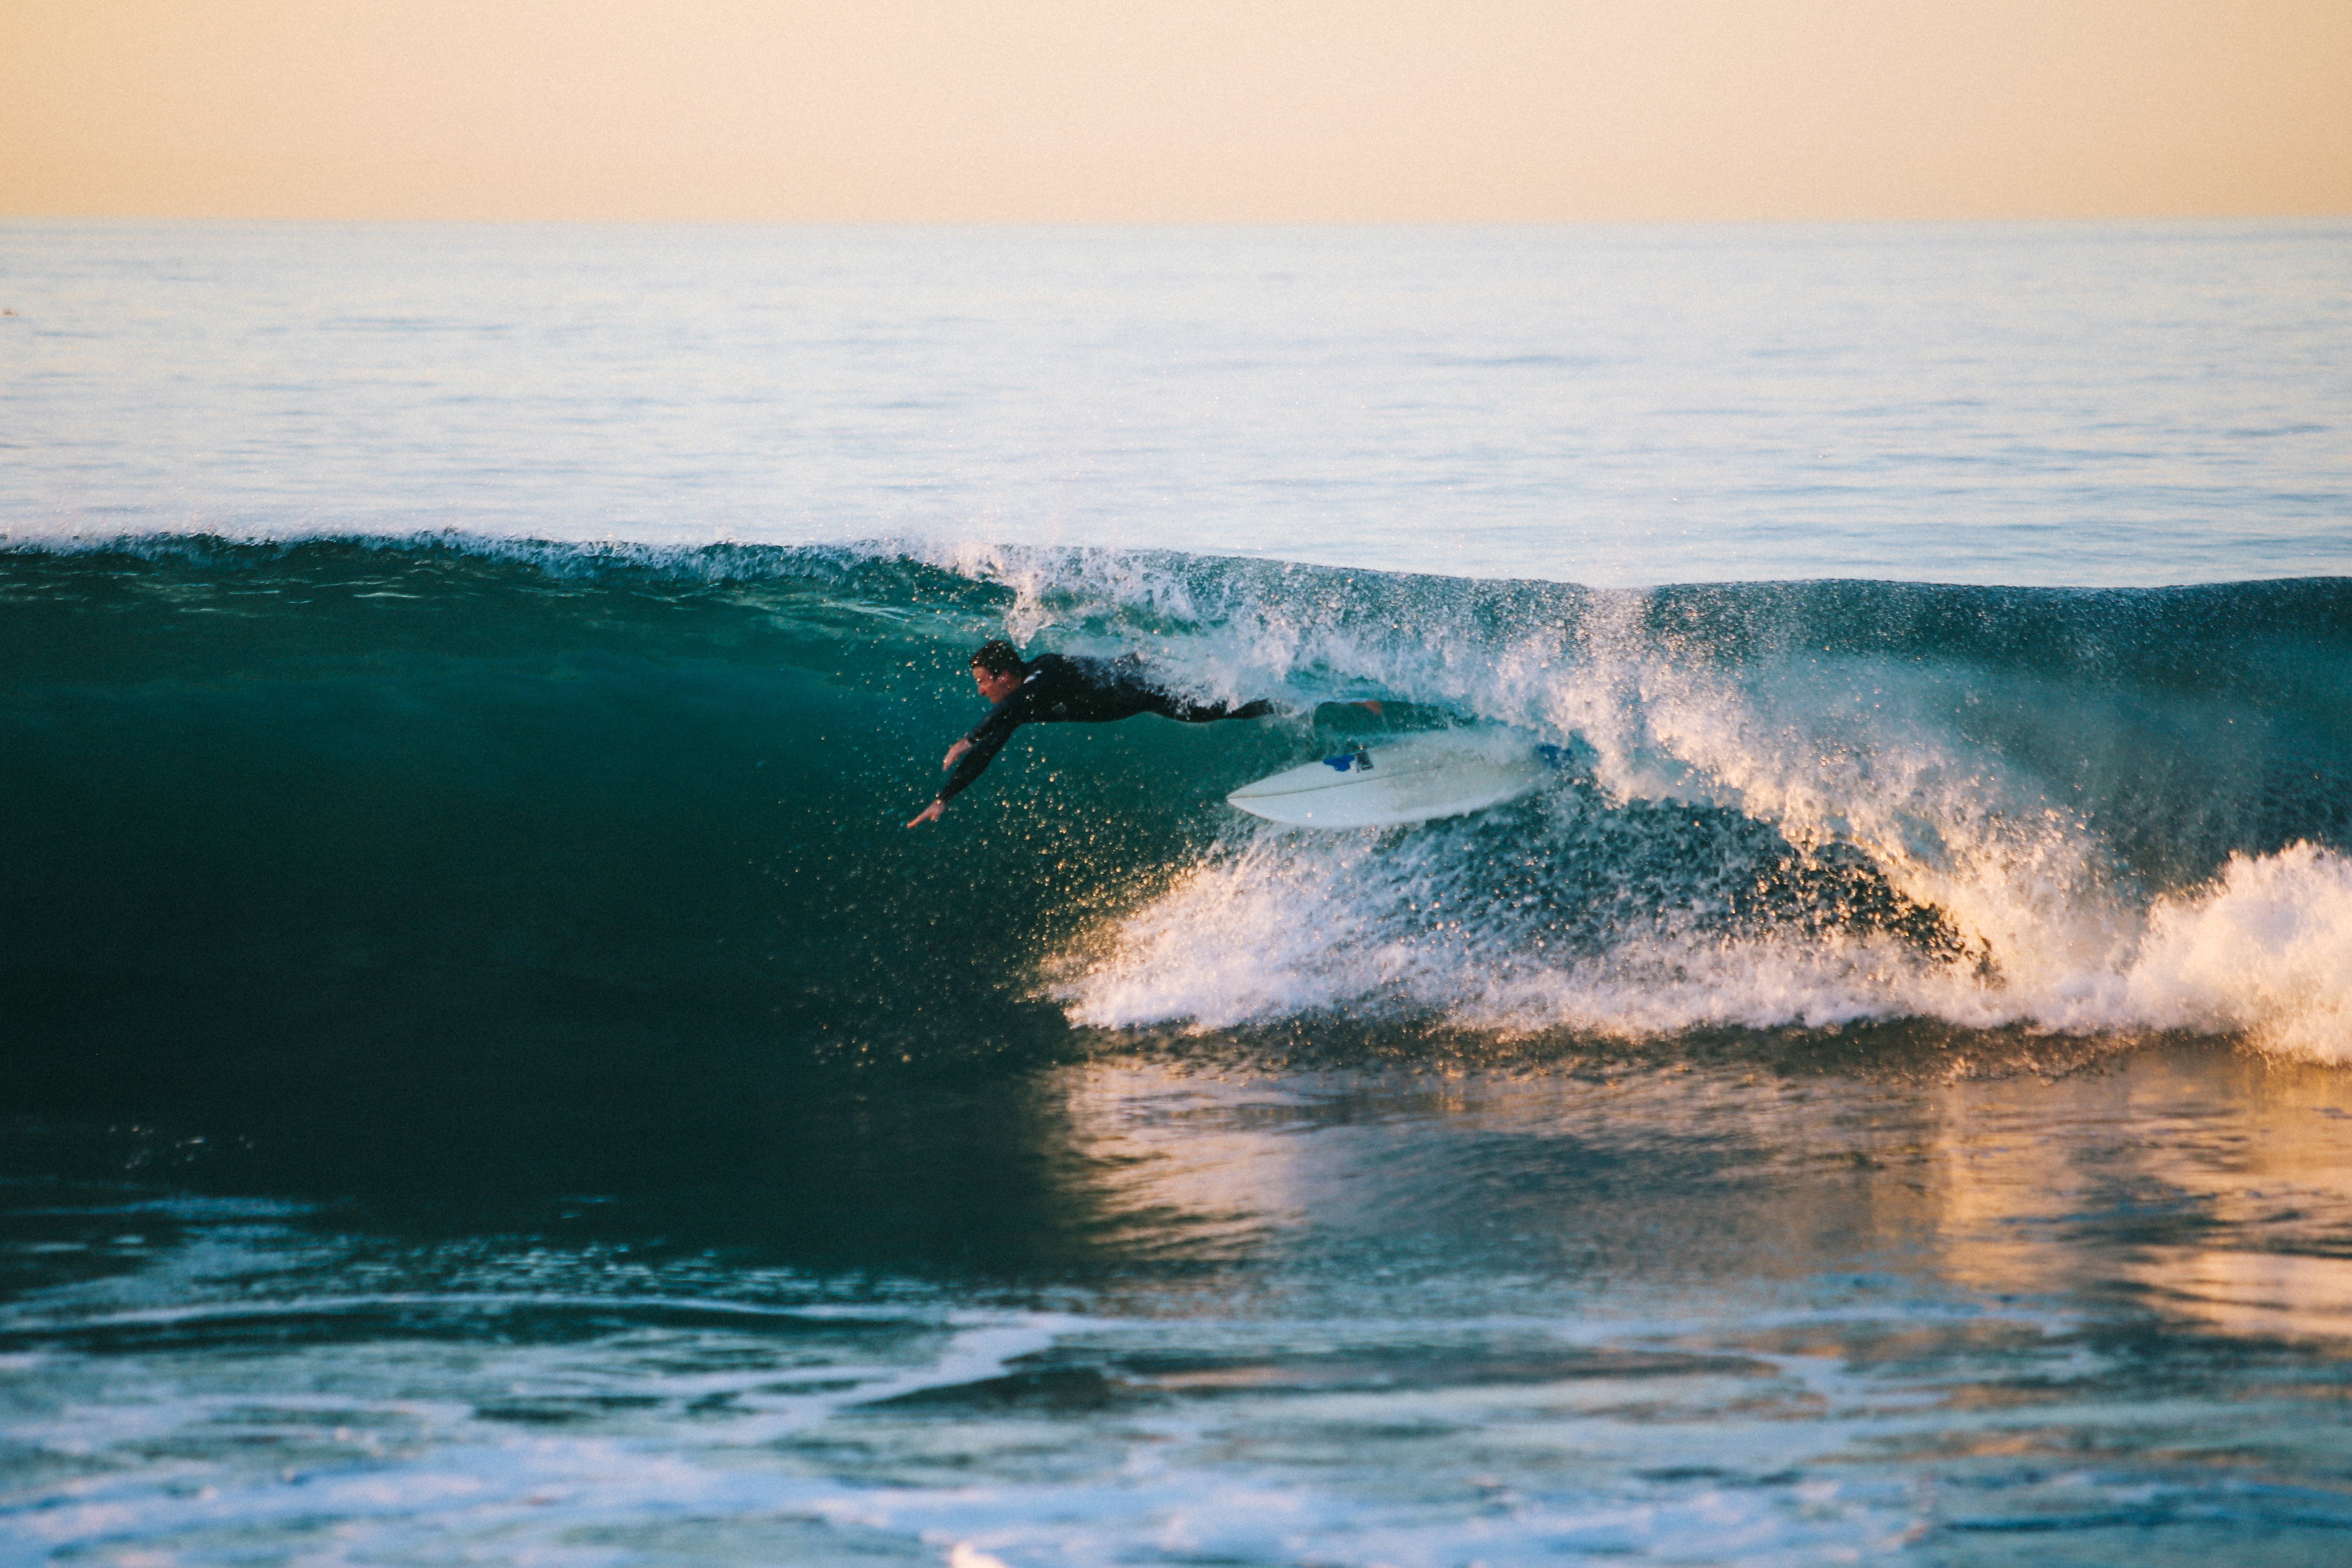
beach, sea, coast, ocean, shore, wave, surfing, surfboard, sports, water sport, wind wave, boardsport, surfing equipment and supplies, surface water sports, bodyboarding